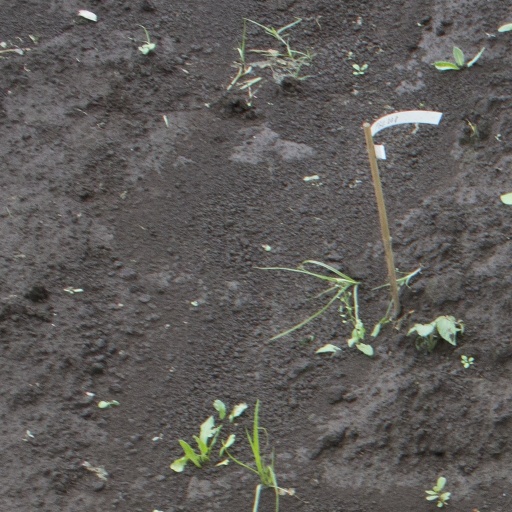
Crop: soybean